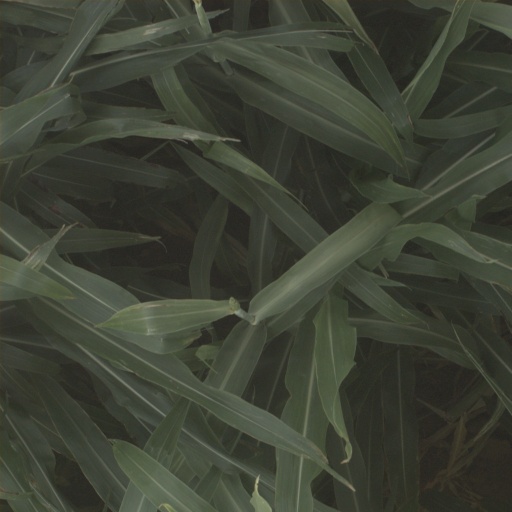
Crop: sorghum